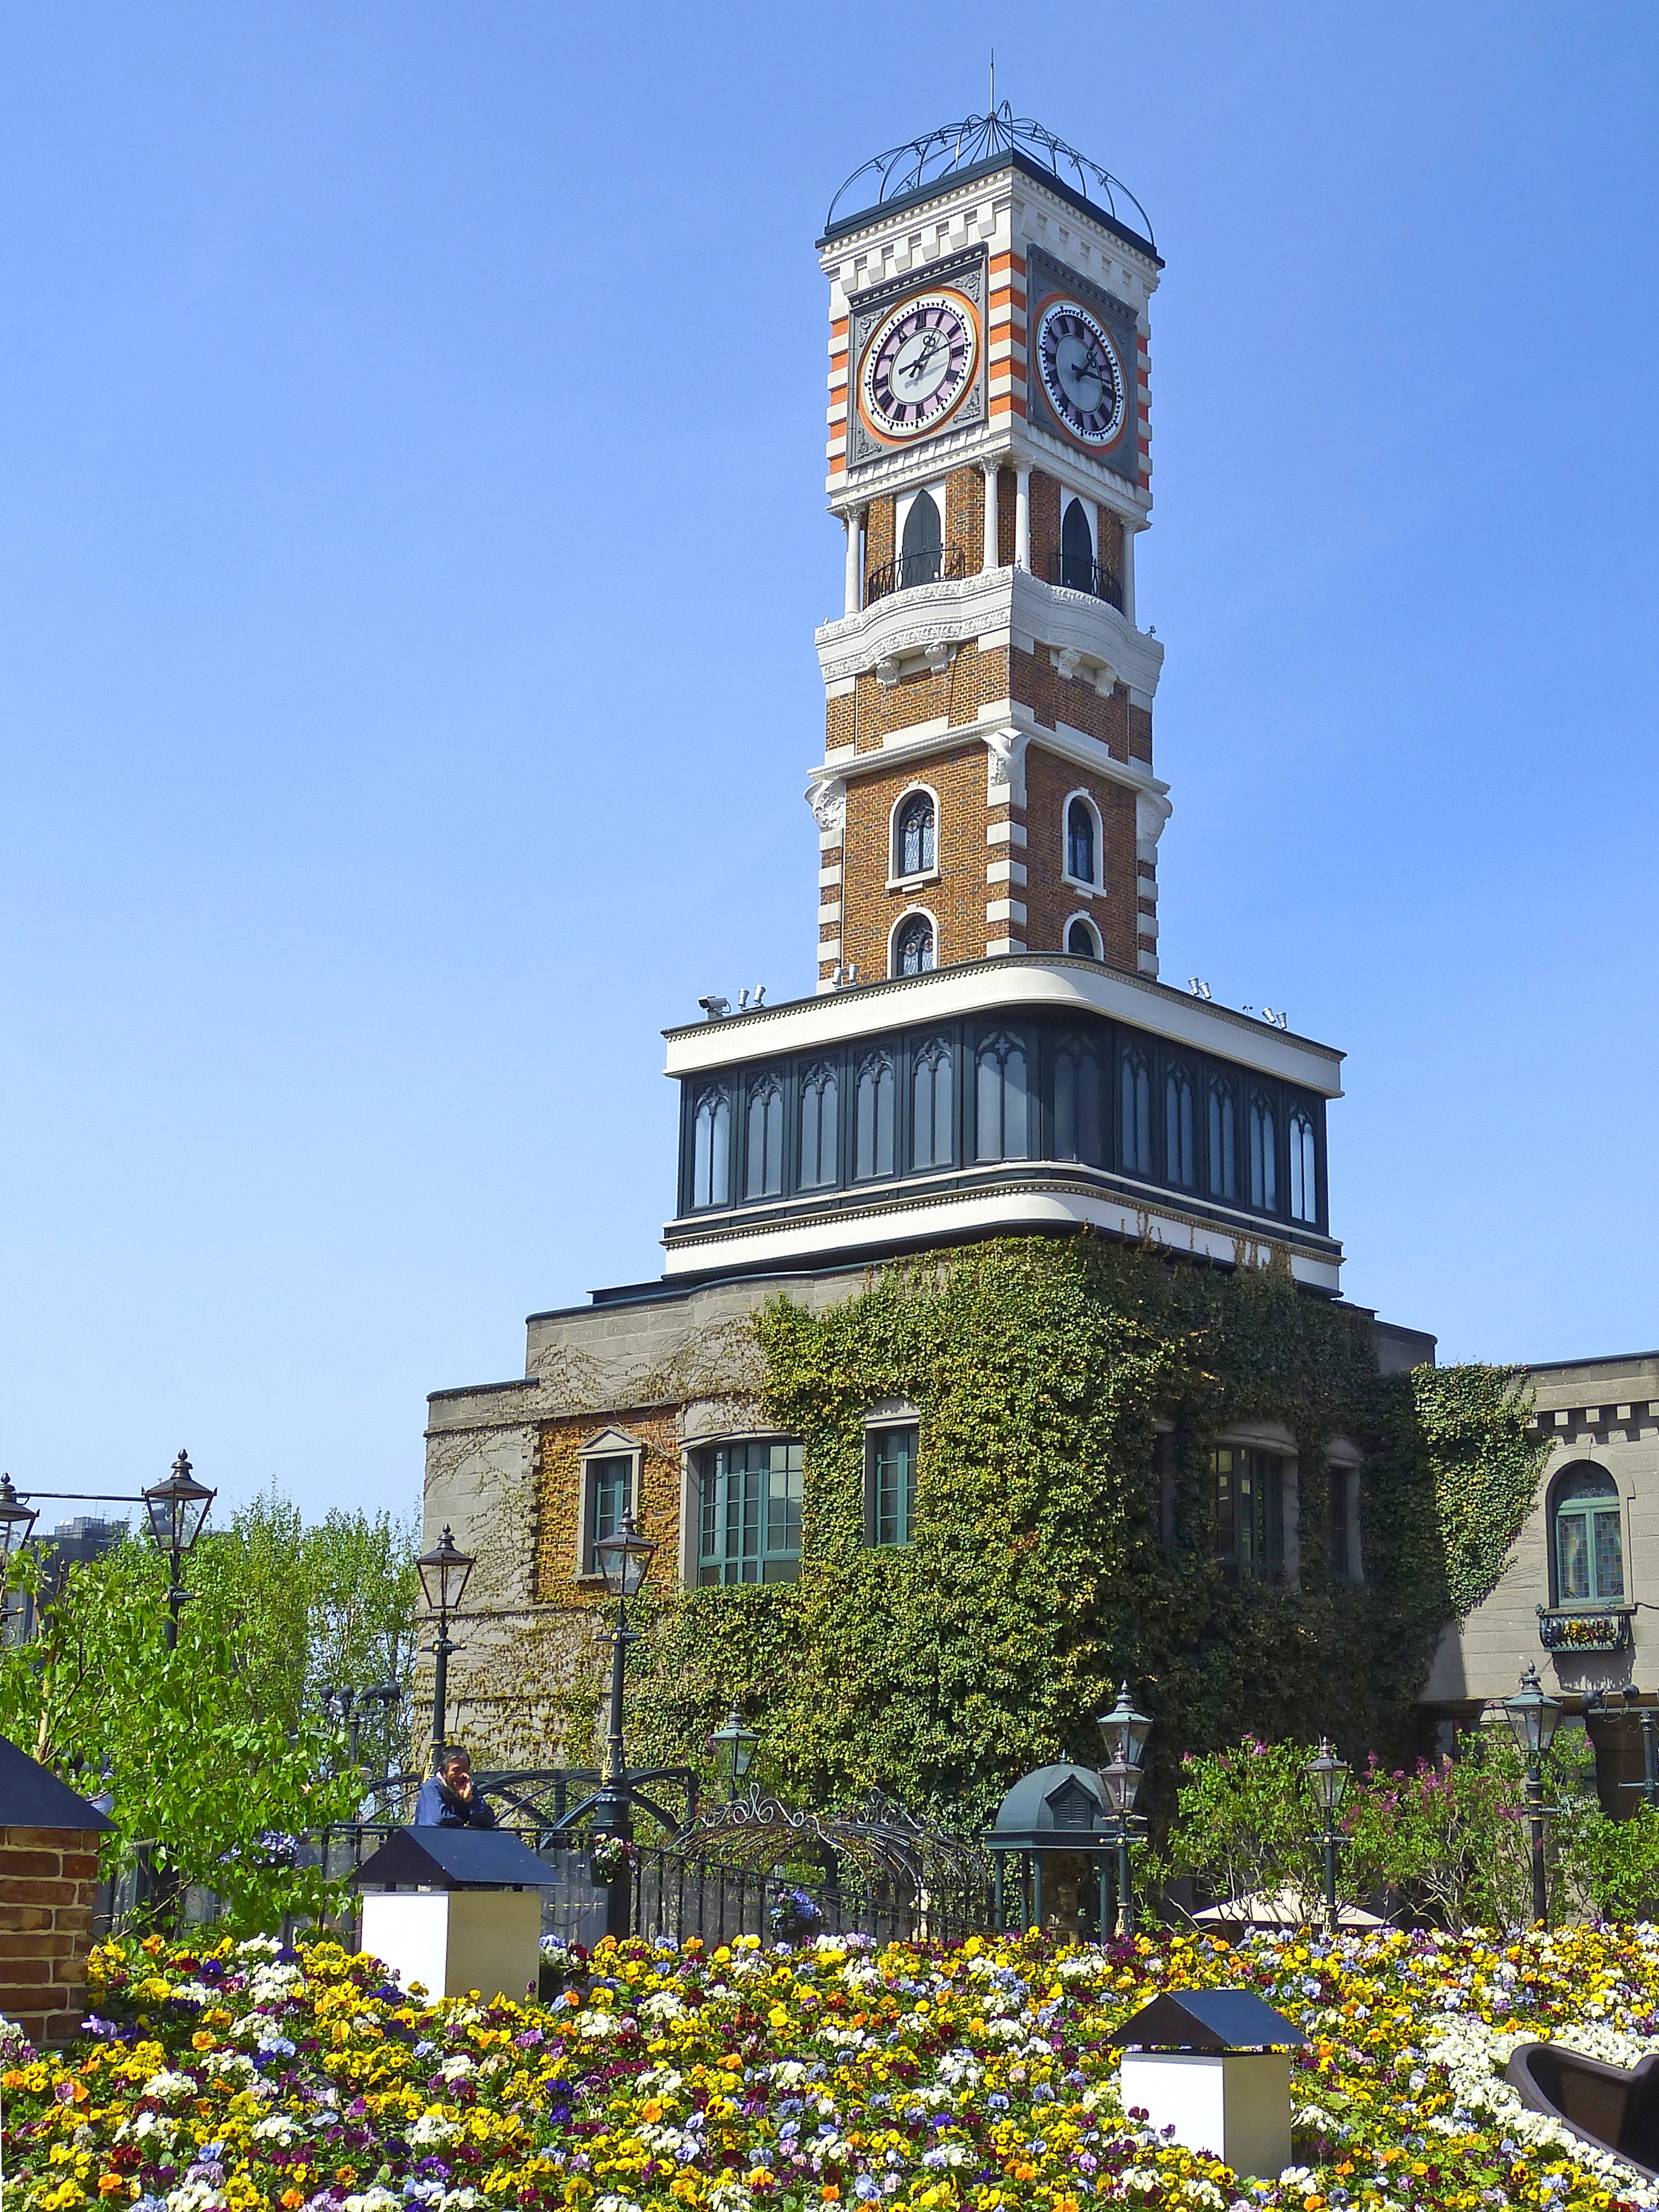
clock, amusement park, tower, park, landmark, tourism, japan, clock tower, bell tower, flowers, sapporo